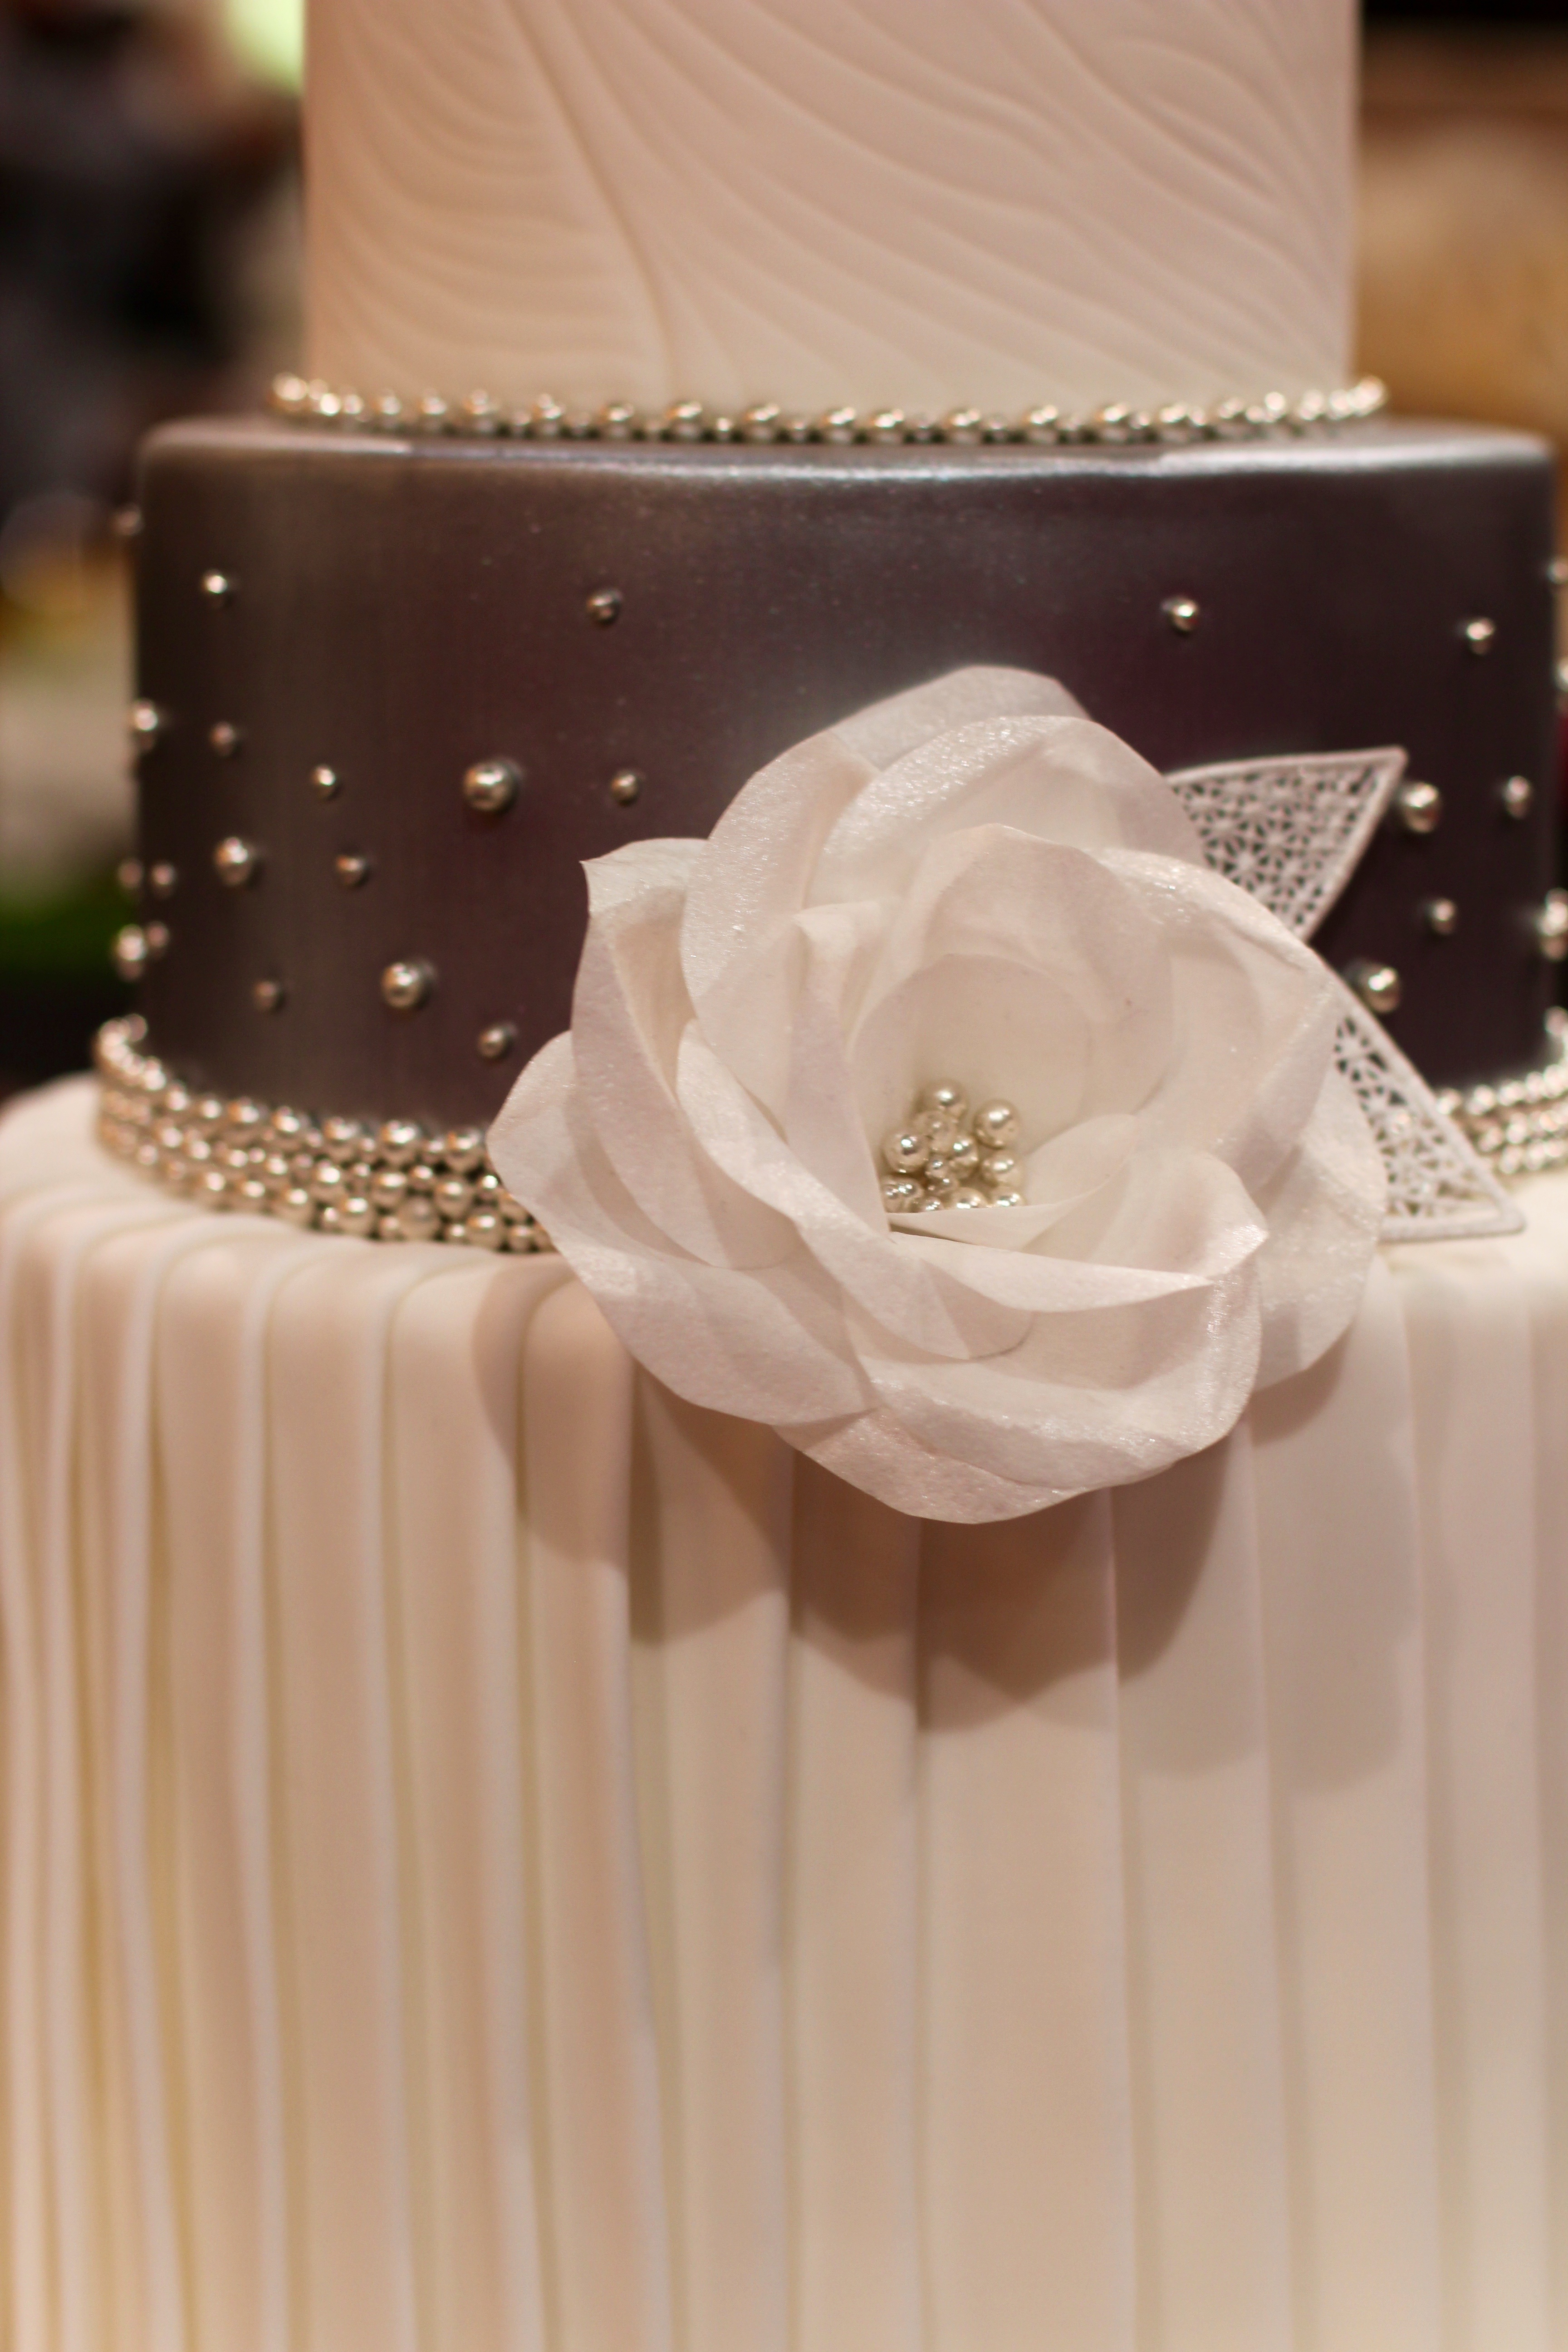
flower, petal, rose, pink, wedding, bride, decor, cake, product, ceremony, dress, detail, gown, marry, wedding cake, fashion accessory, wedding ceremony supply